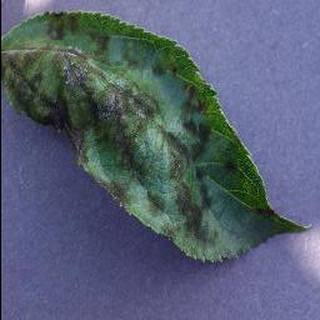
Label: apple_apple_scab